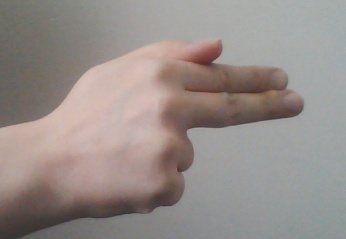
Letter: ghain